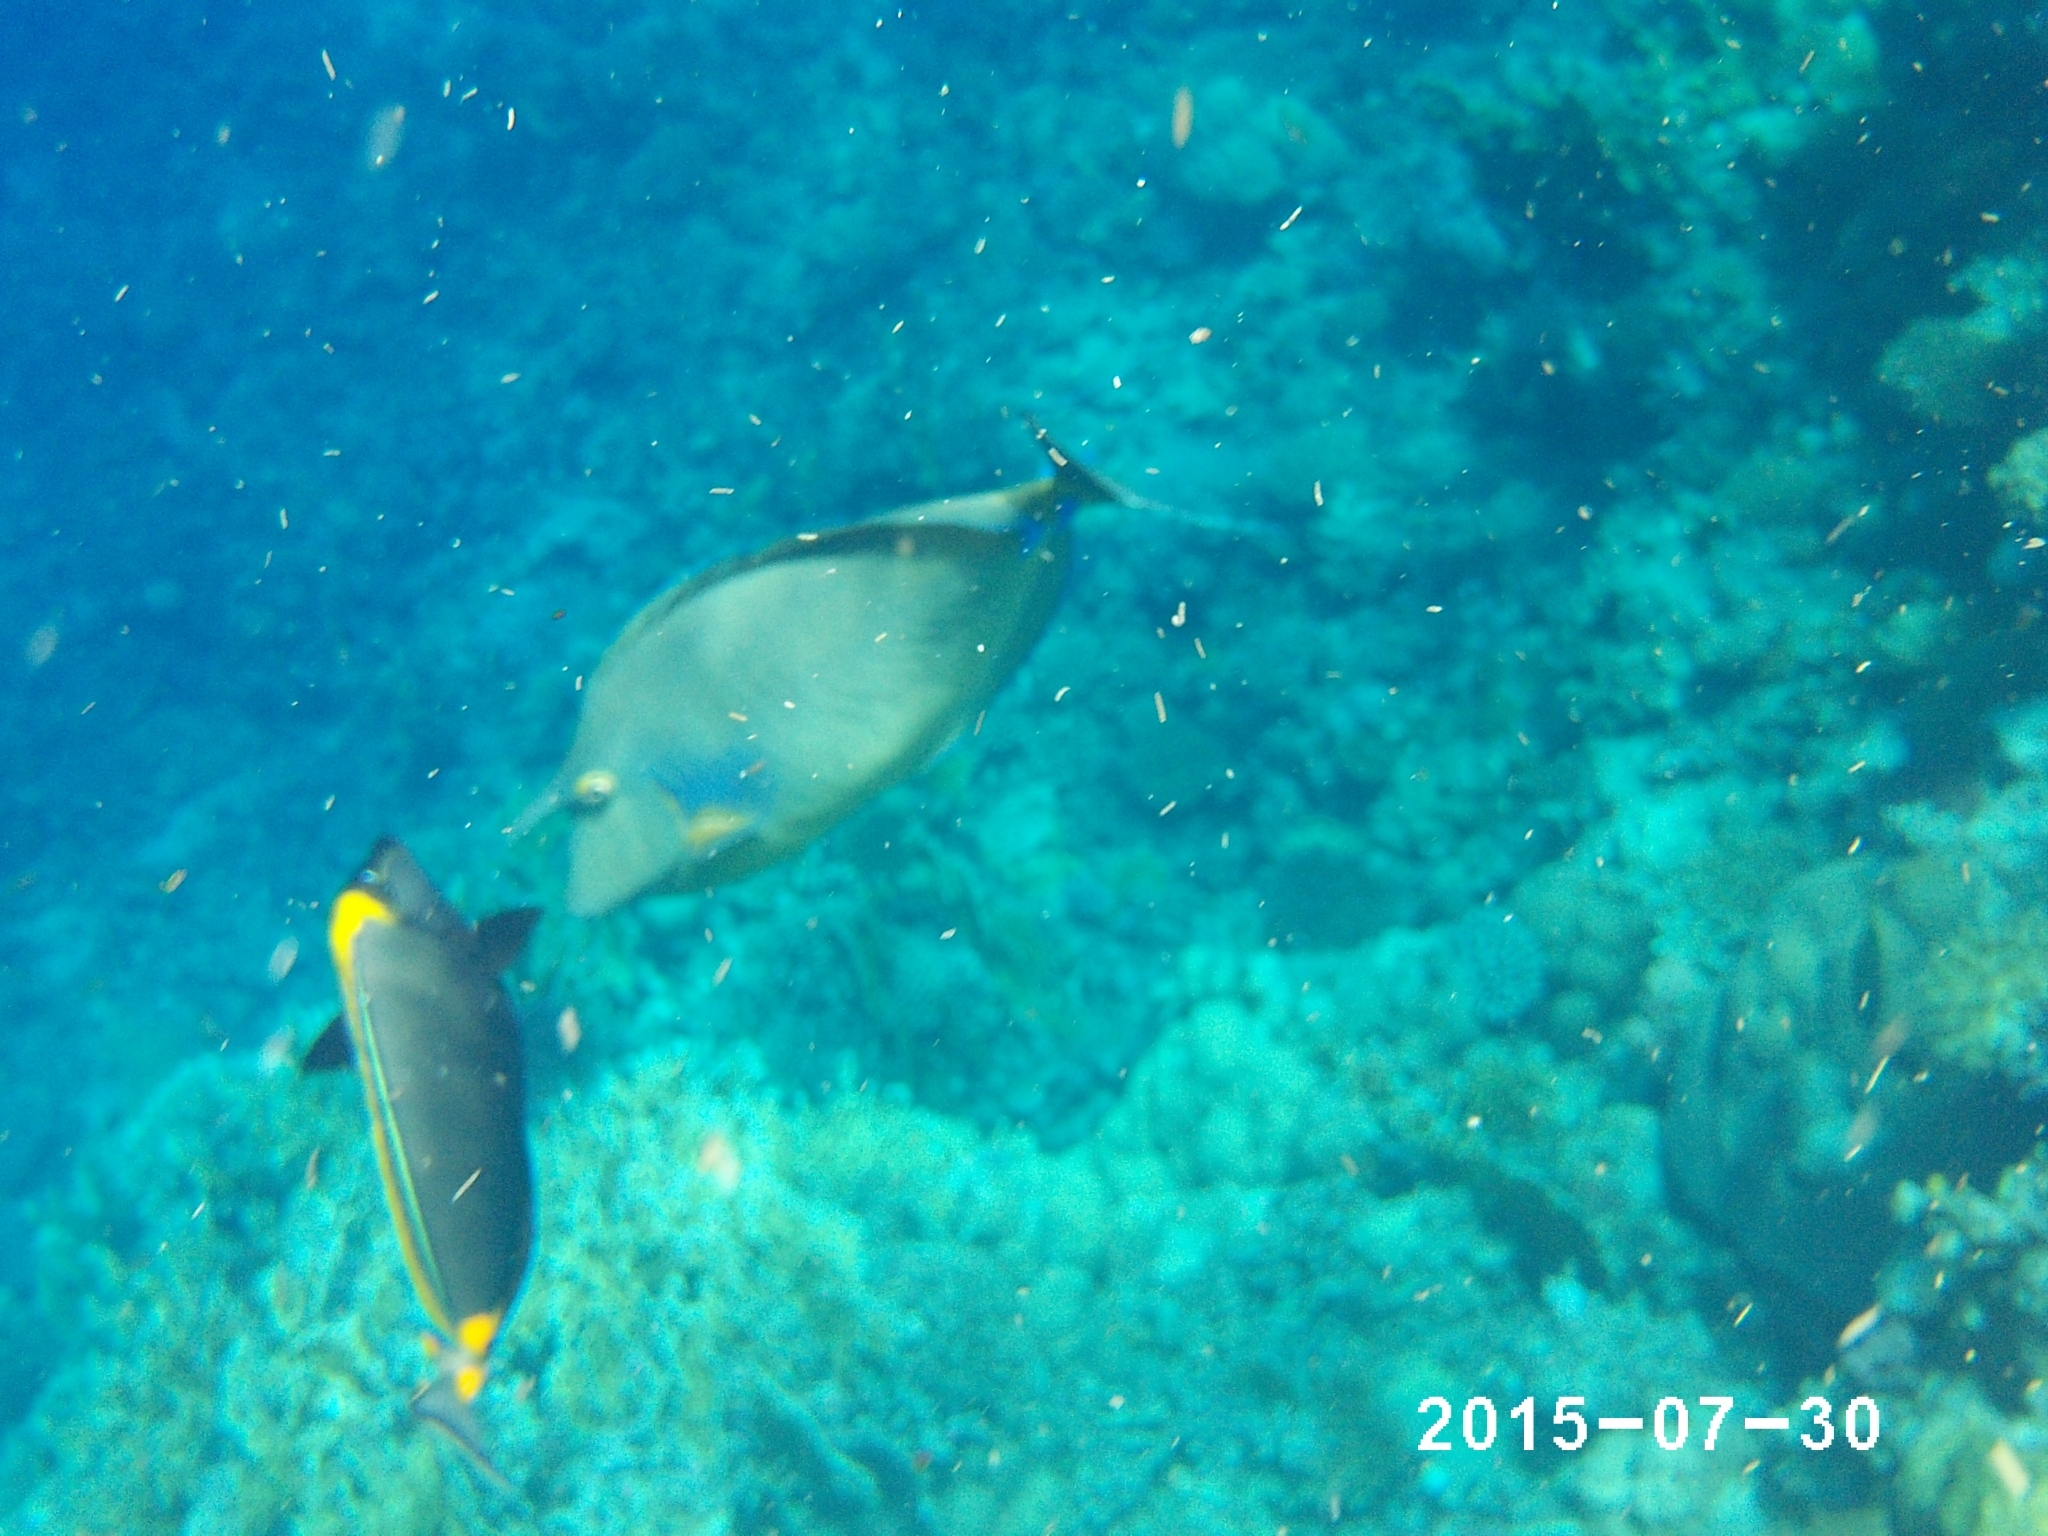
Naso unicornis (Bluespine Unicornfish)